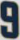
Number: 9